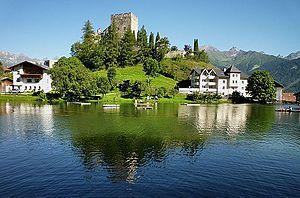
Ladis est une commune autrichienne du district de Landeck dans le Tyrol.